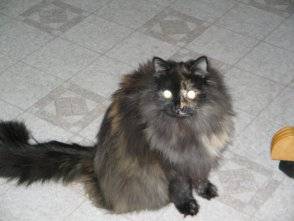
Label: cat